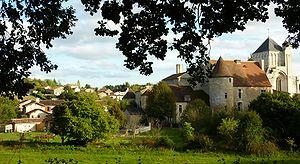
Village et abbaye de Nouaillé-Maupertuis vus depuis le bois de la Garenne
Le Poitevin est une région naturelle de France située dans la région Nouvelle-Aquitaine, au centre du département de la Vienne. Il constitue les environs immédiats de la ville de Poitiers.
Nouaillé-Maupertuis est une commune du centre-ouest de la France, située dans le département de la Vienne en région Nouvelle-Aquitaine.